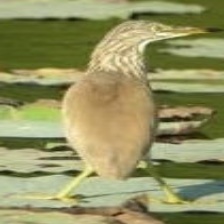
Species: CHINESE POND HERON
Scientific name: ARDEOLA BACCHUS
ImageNet parent category: little_blue_heron